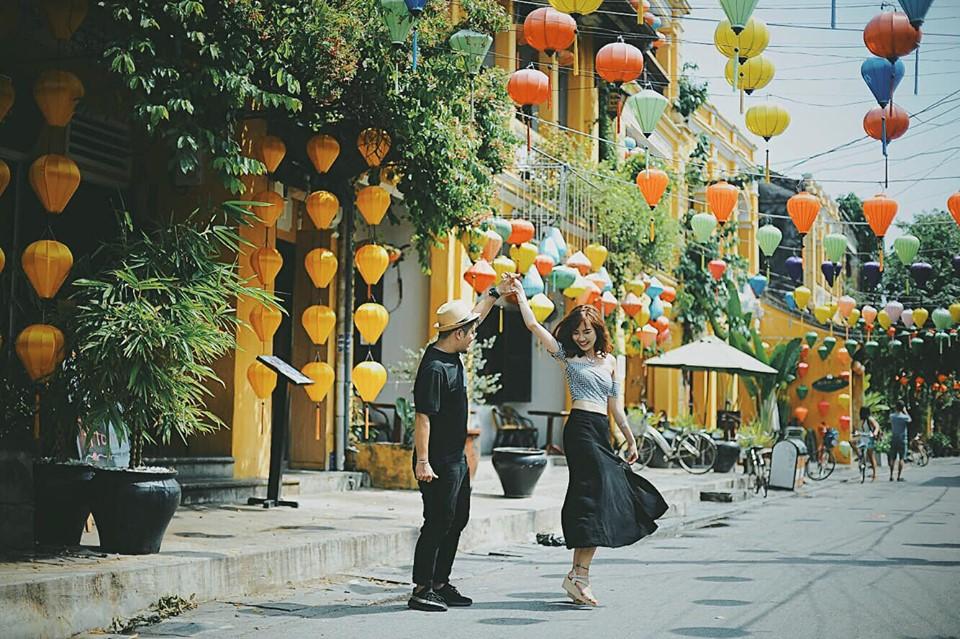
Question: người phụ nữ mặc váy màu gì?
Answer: màu đen